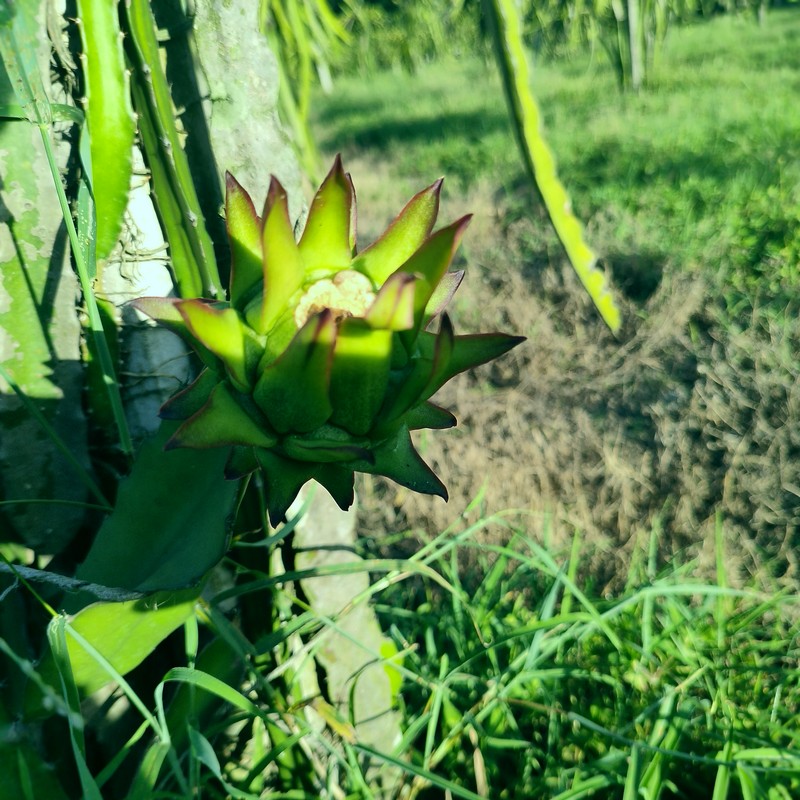
Label: Immature Dragon Fruit